Song Yingxing

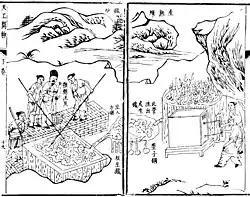
The puddling process of smelting iron ore to make wrought iron from pig iron, with the right illustration displaying men working a blast furnace, from the "Tiangong Kaiwu" encyclopedia, 1637.

Song Yingxing (Traditional Chinese: 宋應星; Simplified Chinese: 宋应星; Wade Giles: Sung Ying-Hsing; 1587–1666 AD) was a Chinese scientist and encyclopedist who lived during the late Ming Dynasty (1368–1644). He was the author of "Tiangong Kaiwu", an encyclopedia that covered a wide variety of technical subjects, including the use of gunpowder weapons. The British biochemist, sinologist, and historian Joseph Needham called Song Yingxing "The Diderot of China."